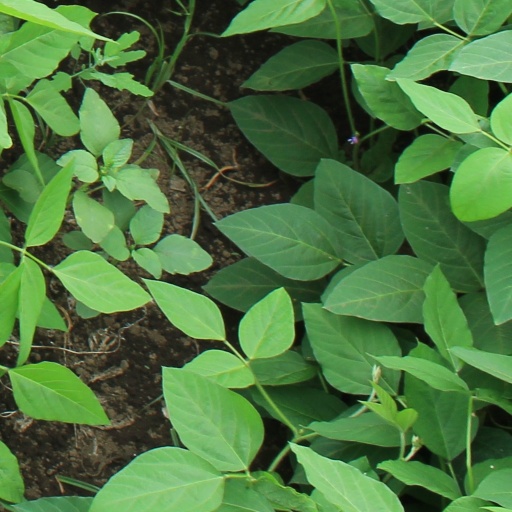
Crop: soybean